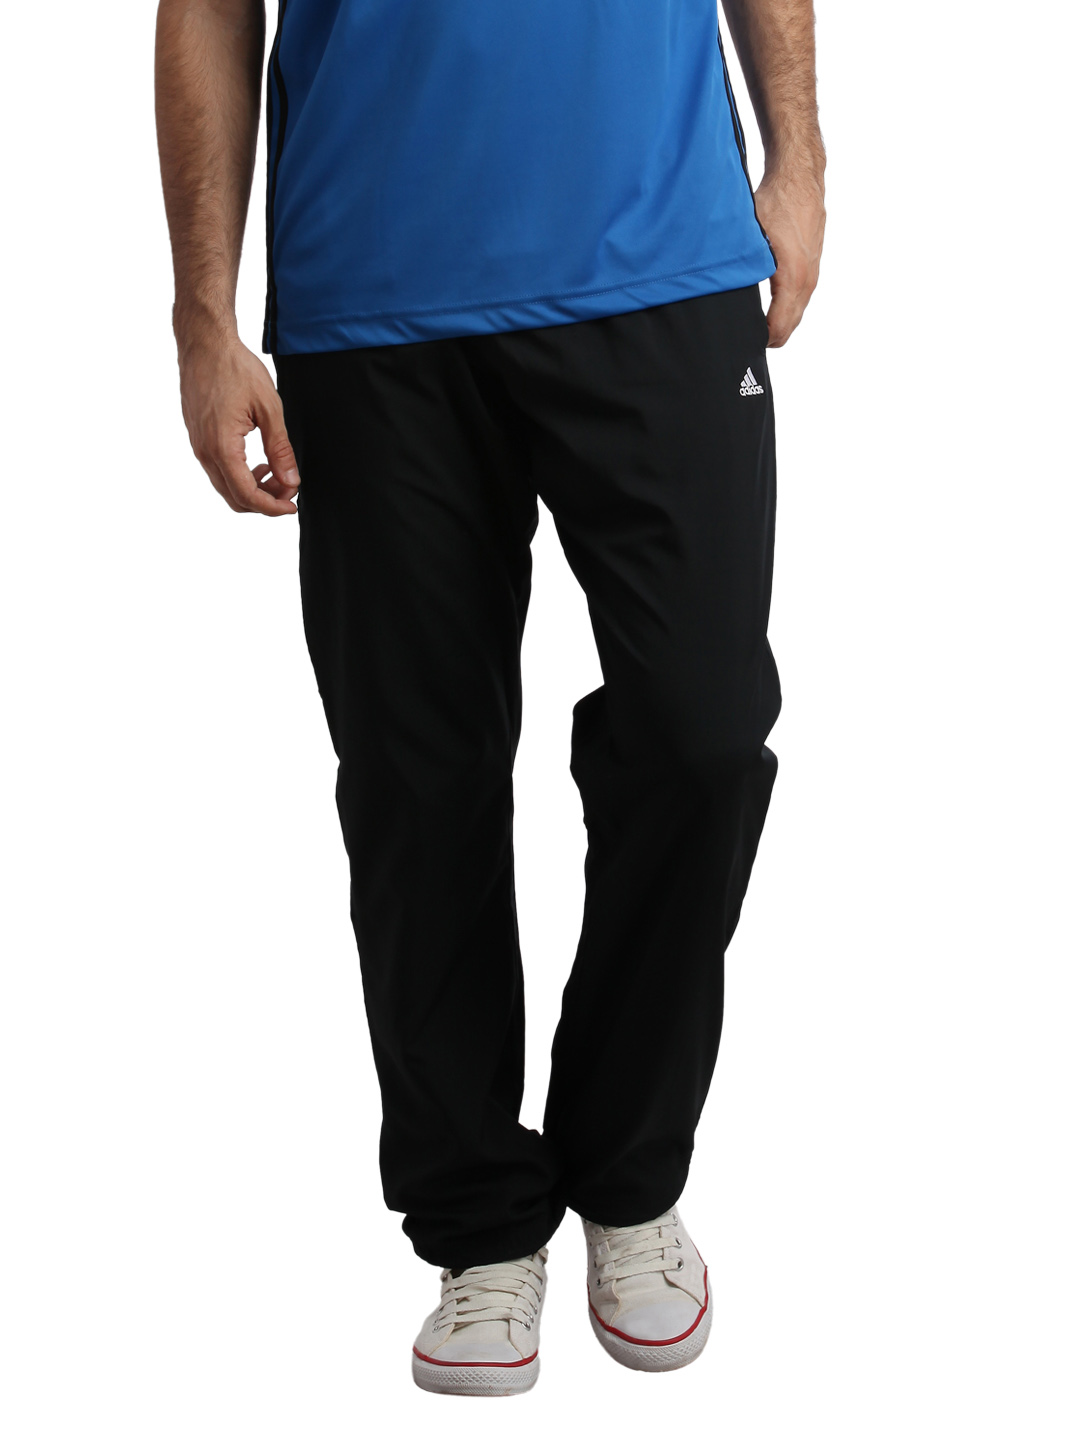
ADIDAS Men Black Track Pants
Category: Apparel / Bottomwear / Track Pants
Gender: Men
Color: Black
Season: Summer 2012
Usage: Casual